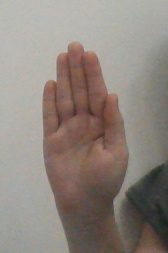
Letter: seen